Malacca City

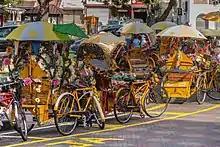
A trishaw service waiting for customers at Stadhuis Red Square

During the first stage of World War II, the city's residents continued to live normally until the news of the Sinking of Prince of Wales and Repulse on 10 December 1941 reached the city and struck panic. British colonial officials began to flee and thousands of the city's residents hid in rubber estates and jungles since they heard about the acts of cruelty committed in other parts of Malaya following their conquest by the Japanese. The Japanese Army arrived in the city on 14 January 1942 in a convoy of bicycles, but as they mainly focused on ensuring the retreat of the British to the south of the Malay Peninsula and Singapore, there was no major battle in the city or other parts of Malacca. During their occupation, a "kempeitai" headquarters was established in the formerly British "Government Rest House" which served as a place for arrests, torture and executions. Those who still lived in the city were given low rice rations with a tapioca supplement and a number of them were taken to Thailand and forced to construct the Burma–Siam Railway.